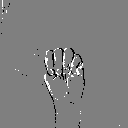
ASL letter: m